Bull Montana

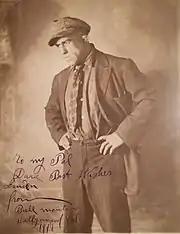
Montana in 1918

In 1917, in a New York gymnasium, he was noticed by producer Douglas Fairbanks, who wanted him beside him in the film "In Again, Out Again"; from here he entered the world of cinema and in 1919 appeared as a macabre villain in Maurice Tourneur's masterpiece "Victory", alongside Lon Chaney. In 1921, he was finally granted US citizenship and changed his full name to Lewis Montagna. In 1922, he became the protagonist of a successful series of parodies produced by Hunt Stromberg. In 1925, given his size and his appearance, he was given the part of the ape-man in the film "The Lost World", probably the part that gave him the greatest fame. Montagna's fortune increased by collaborating first with Rodolfo Valentino in the films "The Four Horsemen of the Apocalypse" and "The Son of the Sheik", then with Buster Keaton in "Palooka from Paducah". He continued to act until the late 1930s, mainly playing antagonist parts, similar to Louis Wolheim; he was also seen alongside Buster Crabbe in the 1936 series "Flash Gordon". In his film career, which lasted from 1917 to 1937, Montagna took part in nearly 90 films.